English contract law

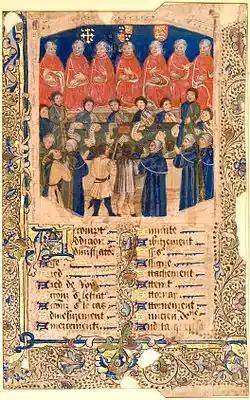
The Court of Common Pleas (here in 1480) was, with the Court of King's Bench, the common law court that heard early cases about broken agreements in debt. Until 1602 it resisted hearing cases without claimants risking perjury.

The modern law of contract is primarily a creature of the Industrial Revolution and the social legislation of the 20th century. However, the foundations of all European contract law are traceable to obligations in Ancient Athenian and Roman law, while the formal development of English law began after the Norman Conquest of 1066. William the Conqueror created a common law across England, but throughout the Middle Ages the court system was minimal. Access to the courts, in what are now considered contractual disputes, was consciously restricted to a privileged few through onerous requirements of pleading, formalities and court fees. In the local and manorial courts, according to English law's first treatise by Ranulf de Glanville in 1188, if people disputed the payment of a debt they, and witnesses, would attend court and swear oaths (called a wager of law). They risked perjury if they lost the case, and so this was strong encouragement to resolve disputes elsewhere.